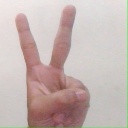
अक्षर: क